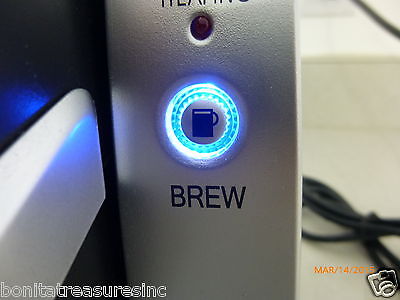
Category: coffee maker